S. N. Cooke

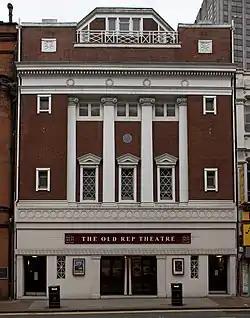
Old Rep

The first tower blocks to be constructed by Birmingham City Council were the four collectively known as the Duddeston Four, the 12-storey High, Queens, Home and South Towers, completed between 1954 and 1955 to a design by S. N. Cooke and Partners.